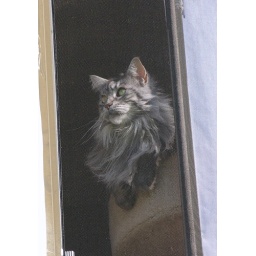
Gilda in the bedroom window